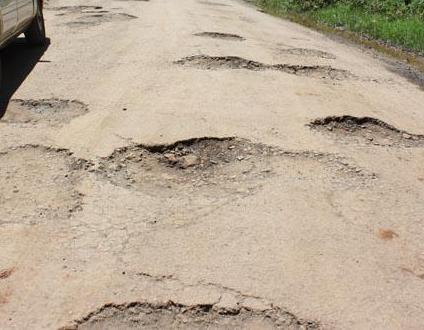
Texture: potholed